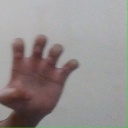
अक्षर: झ